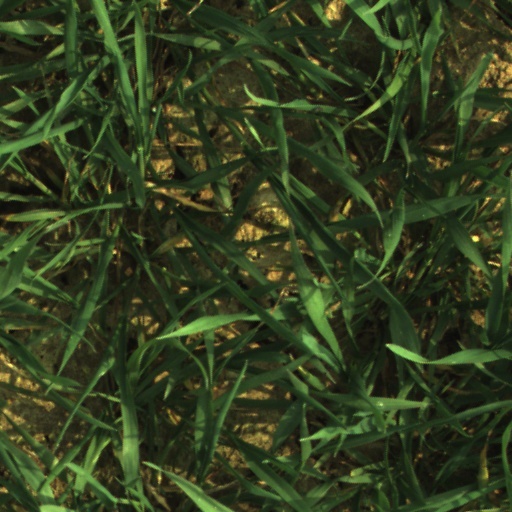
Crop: wheat